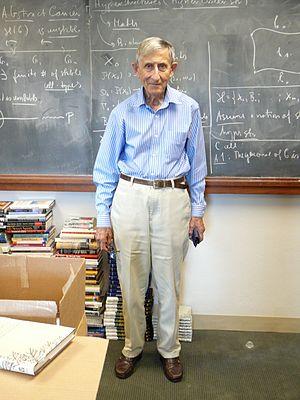
Le paradoxe de Fermi est le nom donné à une série de questions que s'est posées le physicien italien Enrico Fermi en 1950, alors qu'il débattait avec des amis de la possibilité d'une vie et d'une visite extraterrestre.
Une sphère de Dyson est une mégastructure hypothétique décrite en 1960 par le physicien et mathématicien américano-britannique Freeman Dyson, dans un court article publié dans la revue Science et intitulé Search for Artificial Stellar Sources of Infrared Radiation. Cette structure d'astro-ingénierie consiste en une sphère de matière, artificielle et creuse, située autour d’une étoile et conçue pour en capturer presque toute l’énergie émise, pour une utilisation industrielle. Dyson nomme également cette structure biosphère artificielle.